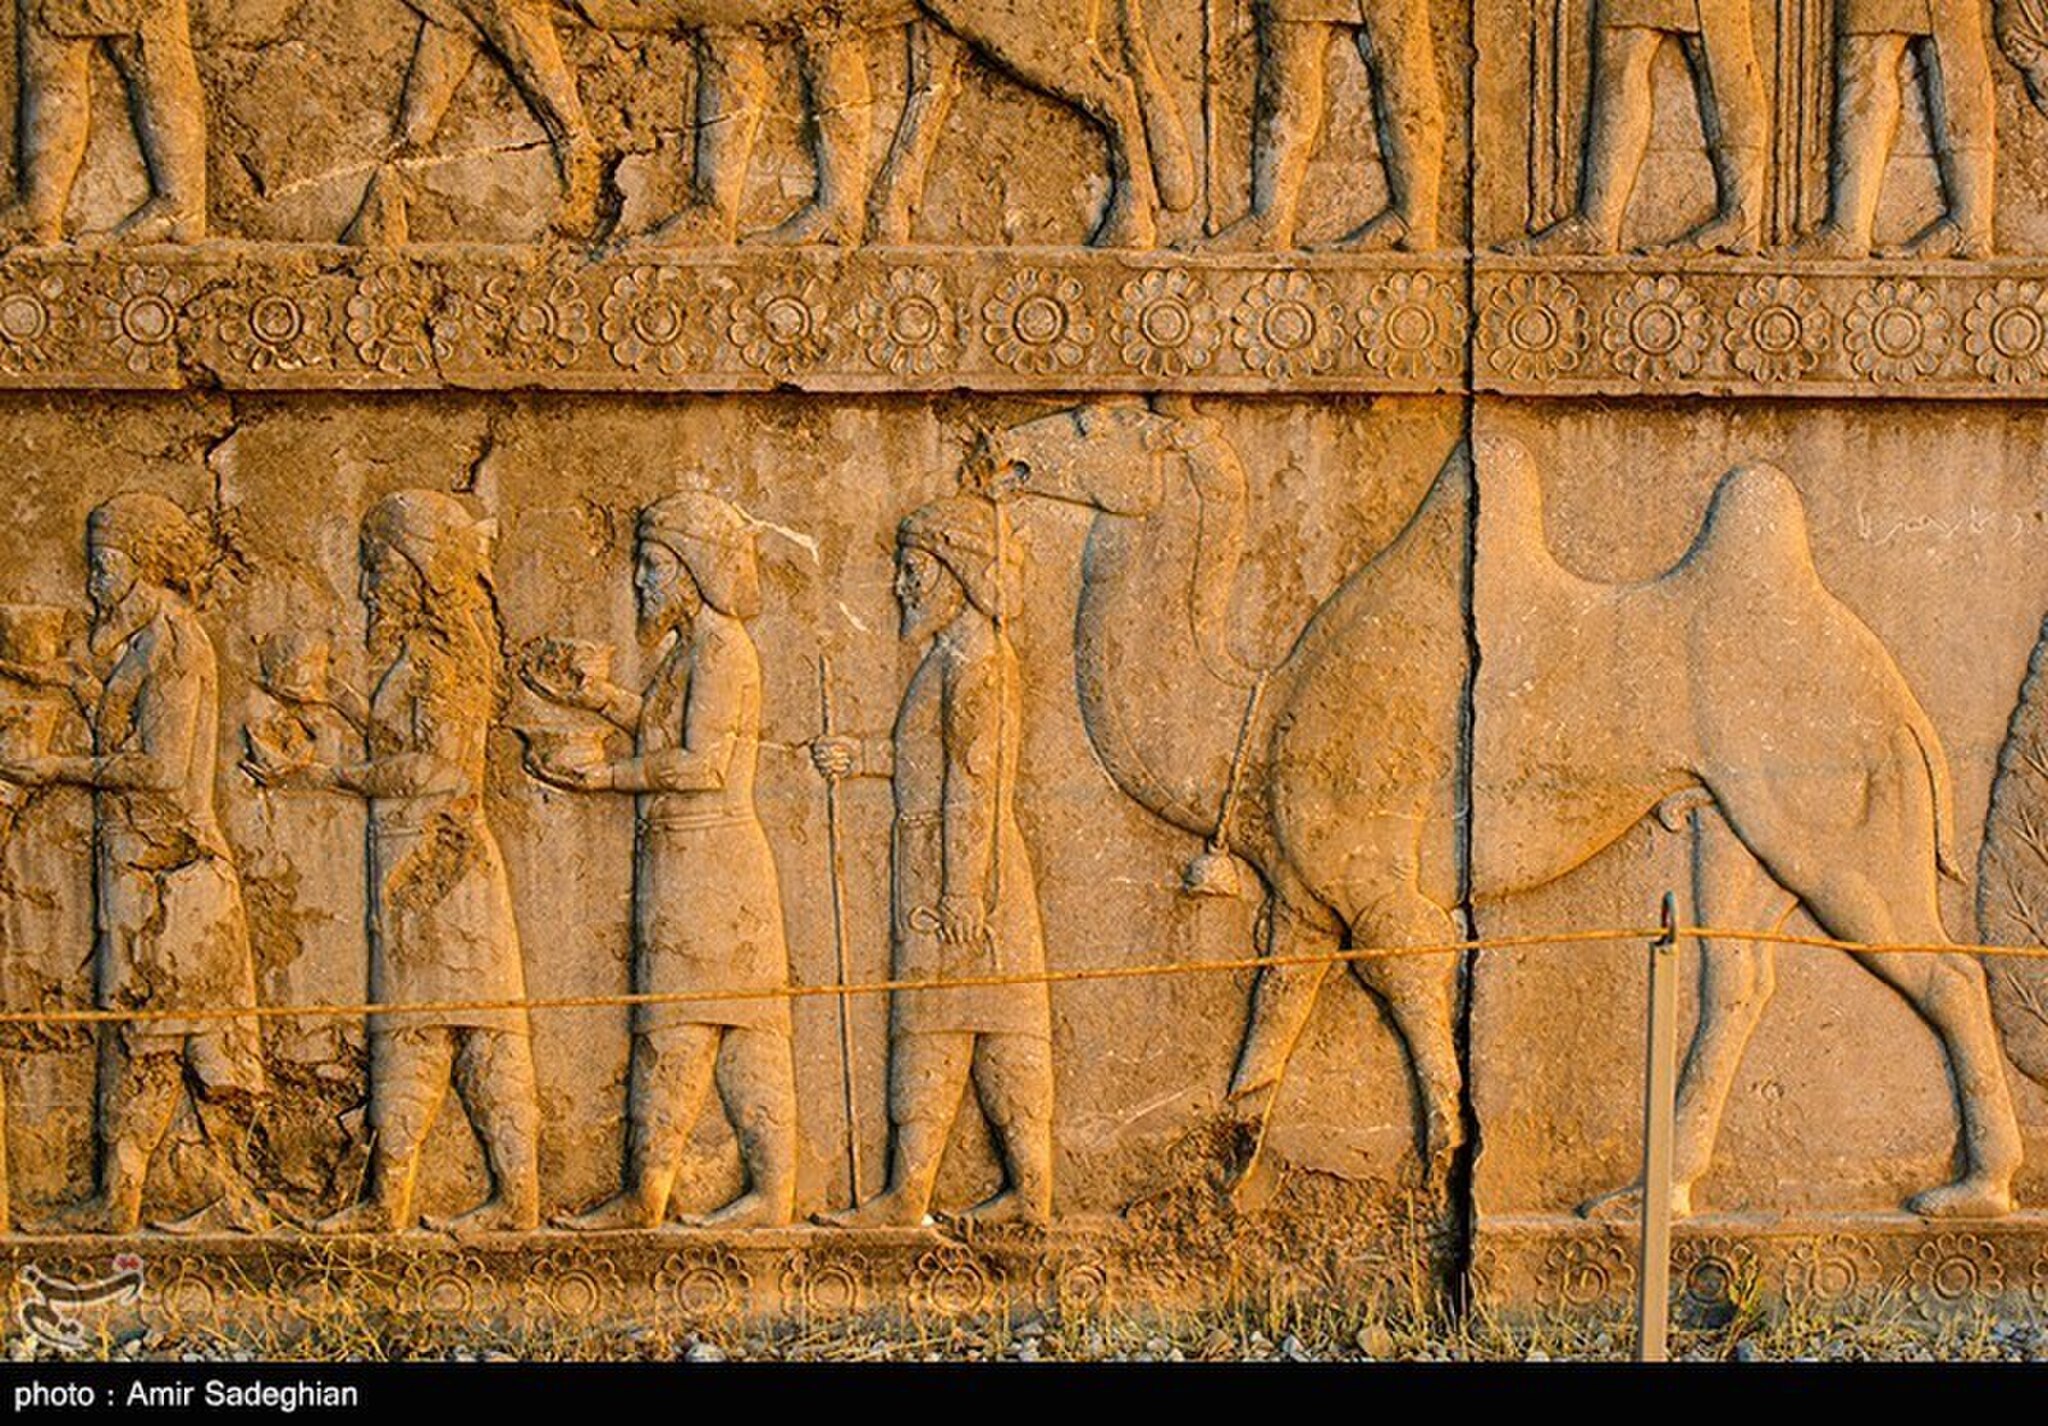
Title: Persepolis2020-09-26 25
Description: Persepolis in 2020
Date: 2020-09-26
Categories: License review needed, Tasnimnews review needed, 2020 in Persepolis, Photos by Amir Sadeghian for Tasnim News Agency, Photos from Tasnim News Agency